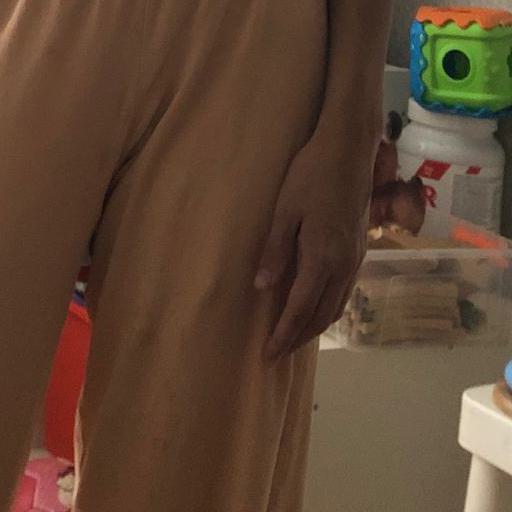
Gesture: no_gesture